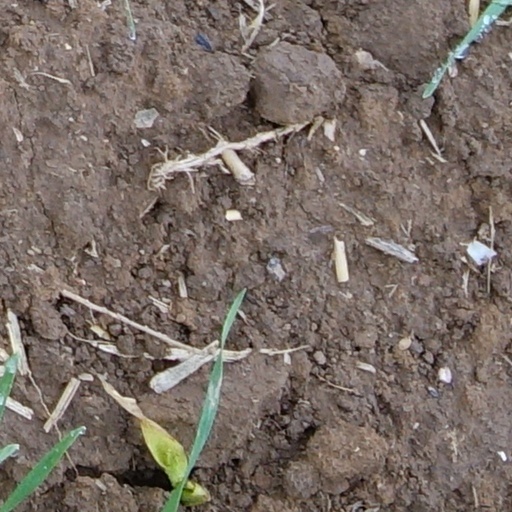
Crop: wheat